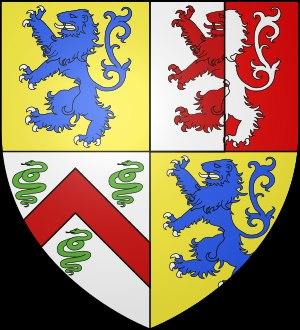
Le comte Jean-François O'Mahony était un général français d'origine irlandaise, chevalier de l'ordre de Saint-Louis, qui fit carrière dans l'armée française de 1787 à la Seconde Restauration.
Daniel O'Mahony, comte de Mahony, est un officier irlandais jacobite, lieutenant général au service du roi de France puis du roi d'Espagne qui l'a créé comte titulaire de Castille et lui a remis une commanderie de Saint-Jacques, ordre militaire dont il était grand croix. Il est décédé le 2 janvier 1714 à Ocaña.